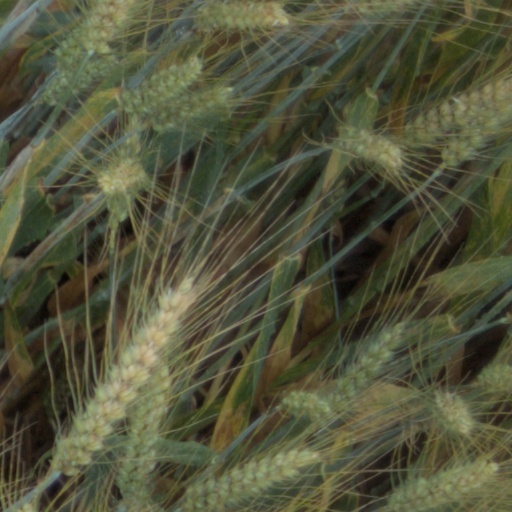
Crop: wheat